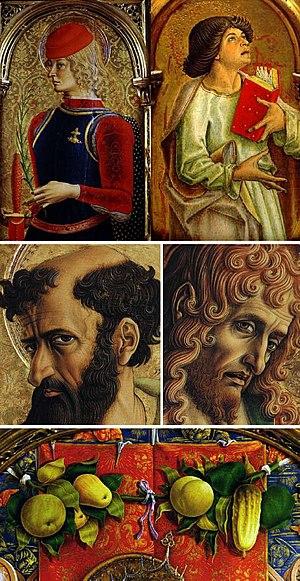
mise en page de photos d’arengario.net sur wiki commons
Les Marches sont une région d'Italie centrale dont le siège se situe dans la Ville portuaire d'Ancône, et qui compte 1,528 210 millions d'habitants sur 9 401,38 km² au 30 avril 2018.
Carlo Crivelli est un peintre italien de la Renaissance.